Lucretia Blankenburg

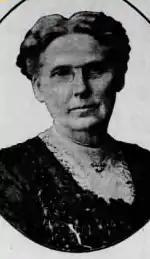

When she was a young girl, a German youth, age 22, Rudolph Blankenburg, came to Philadelphia with letters of introduction to her family. At once, he became a welcome visitor. When he had made a start in the new country, on April 18, 1867, Rudolph and Lucretia were married. Three daughters were born to the young couple; but none lived past childhood. After the grief following their death had softened, the Blankenburgs endeavored to fill the vacant place. They adopted a daughter.